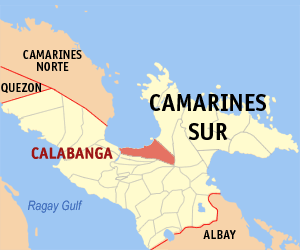
Calabanga est une municipalité de la province de Camarines Sur, aux Philippines.